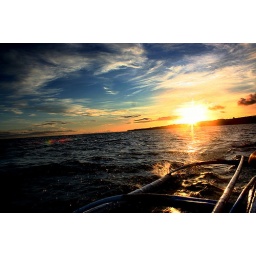
water person in me.